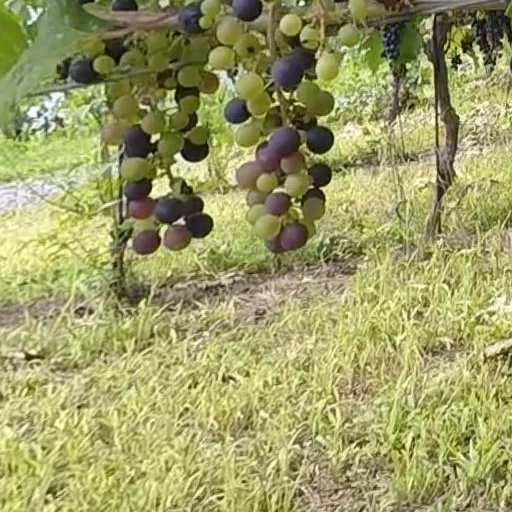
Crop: grape